Kabadi Kabadi (2008 film)

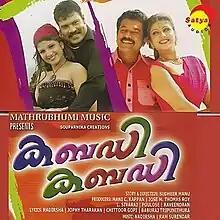
Official poster

Kabadi Kabadi is a 2008 Indian Malayalam comedy film directed by the duo Sudheer-Manu and starring Kalabhavan Mani, Mukesh and Rambha.